Painting With

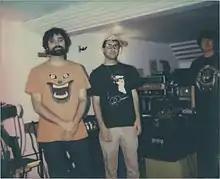

In May 2015, Animal Collective began writing and rehearsing new material at Drop of Sun Studios in Asheville, North Carolina and EastWest Studios, Hollywood. The band recorded in the Studio 3 room at EastWest, the same room used by Brian Wilson for the Beach Boys' albums "Pet Sounds" (1966) and "Smile". The album was subsequently mixed at Gang Recording Studio in Paris, France with Sonny DiPerri. Portner called it "incredible" to record in EastWest: "You really understand that there is an art that goes into building rooms like that. It’s no surprise so many good records have been created there. I think [EastWest’s original constructor] Bill Putnam was a genius." Weitz recalls that while at EastWest: "The guys would deliver [instruments to us] ... they'd be like, 'This was used in "Planet of the Apes". These metal rods that make these singing tones' … they're like 'These are from the "Poltergeist" soundtrack."